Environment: lab
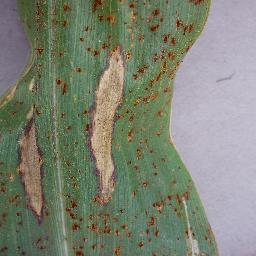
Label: northern_corn_leaf_blight